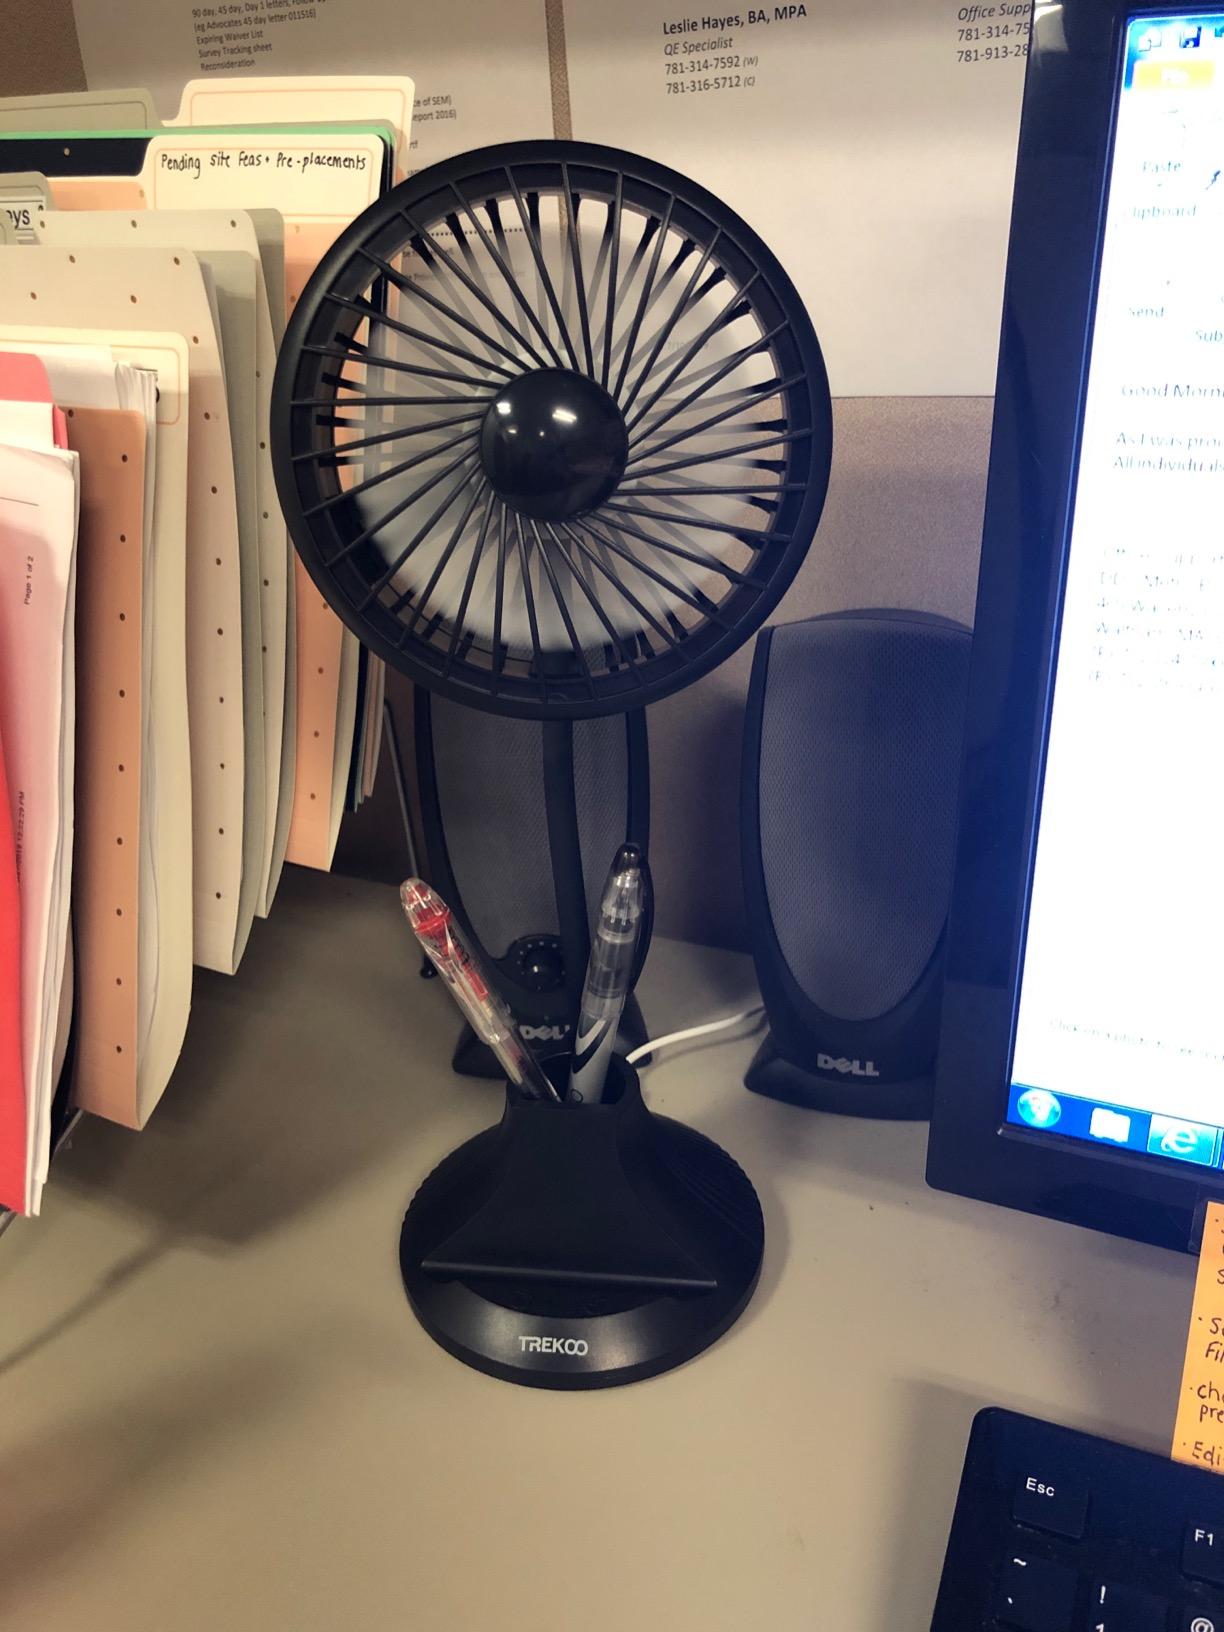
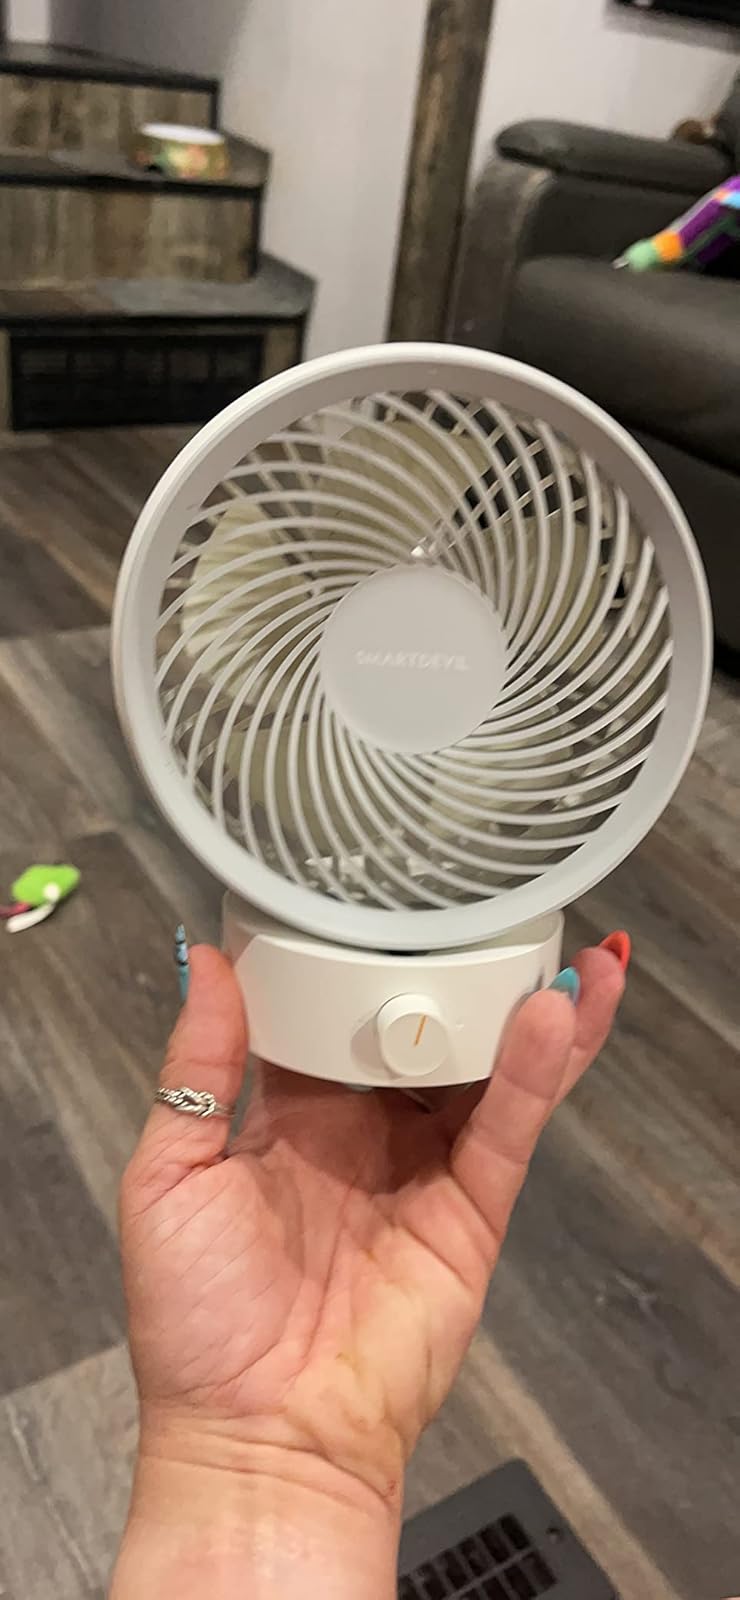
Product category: fan
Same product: no